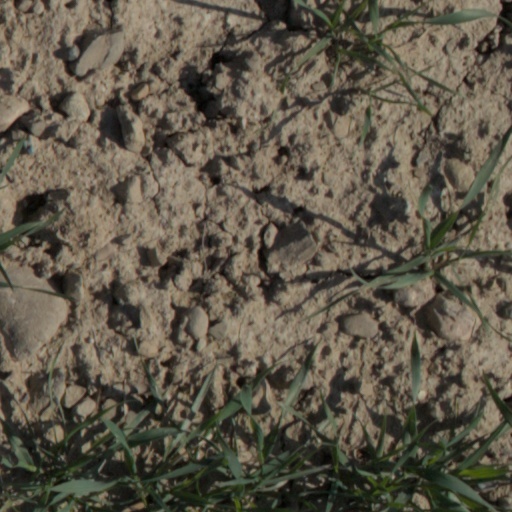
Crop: wheat